Piracy in the Caribbean

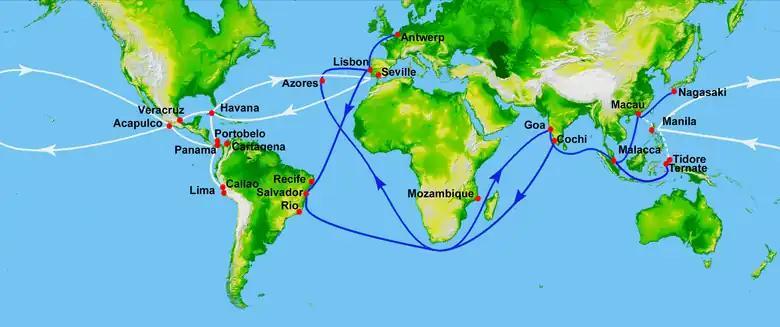
Main trade routes prey to 16th-century piracy: Spanish treasure fleets linking the Caribbean to Seville, Manila galleons (after 1568) (white) and Portuguese India Armadas (after 1498) (blue)

The Piracy of the Caribbean refers to the historical period of widespread piracy that occurred in the Caribbean Sea. Primarily between the 1650s and 1730s, where pirates frequently attacked and robbed merchant ships sailing through the region, often using bases or islands like Port Royal. The era of piracy in the Caribbean began in the 1500s and phased out in the 1830s after the navies of the nations of Western Europe and North America with colonies in the Caribbean began hunting and prosecuting pirates. The period during which pirates were most successful was from the 1650s to the 1730s. Piracy flourished in the Caribbean because of the existence of pirate seaports such as Fort Saint Louis in Martinique, Port Royal in Jamaica, Castillo de la Real Fuerza in Cuba, Tortuga in Haiti, and Nassau in the Bahamas. Piracy in the Caribbean was part of a larger historical phenomenon of piracy, as it existed close to major trade and exploration routes in almost all the five oceans.